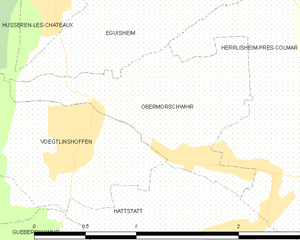
Carte des communes françaises